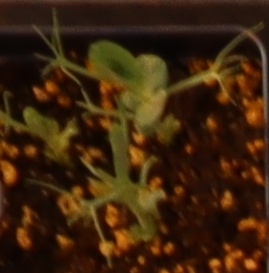
Label: Field Pea